Italian playing cards

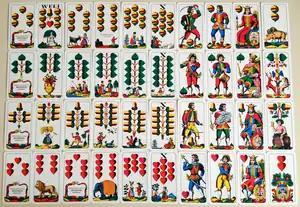
A Salzburg pattern pack of the type used in Northern Italy

At the end of World War I, the German-speaking region of South Tyrol was transferred from Austria to Italy, but has retained German cultural links, including the traditional German card suits, known in German as the "Salzburger" pattern, or in Italian as "Salisburghesi" after the city of Salzburg.